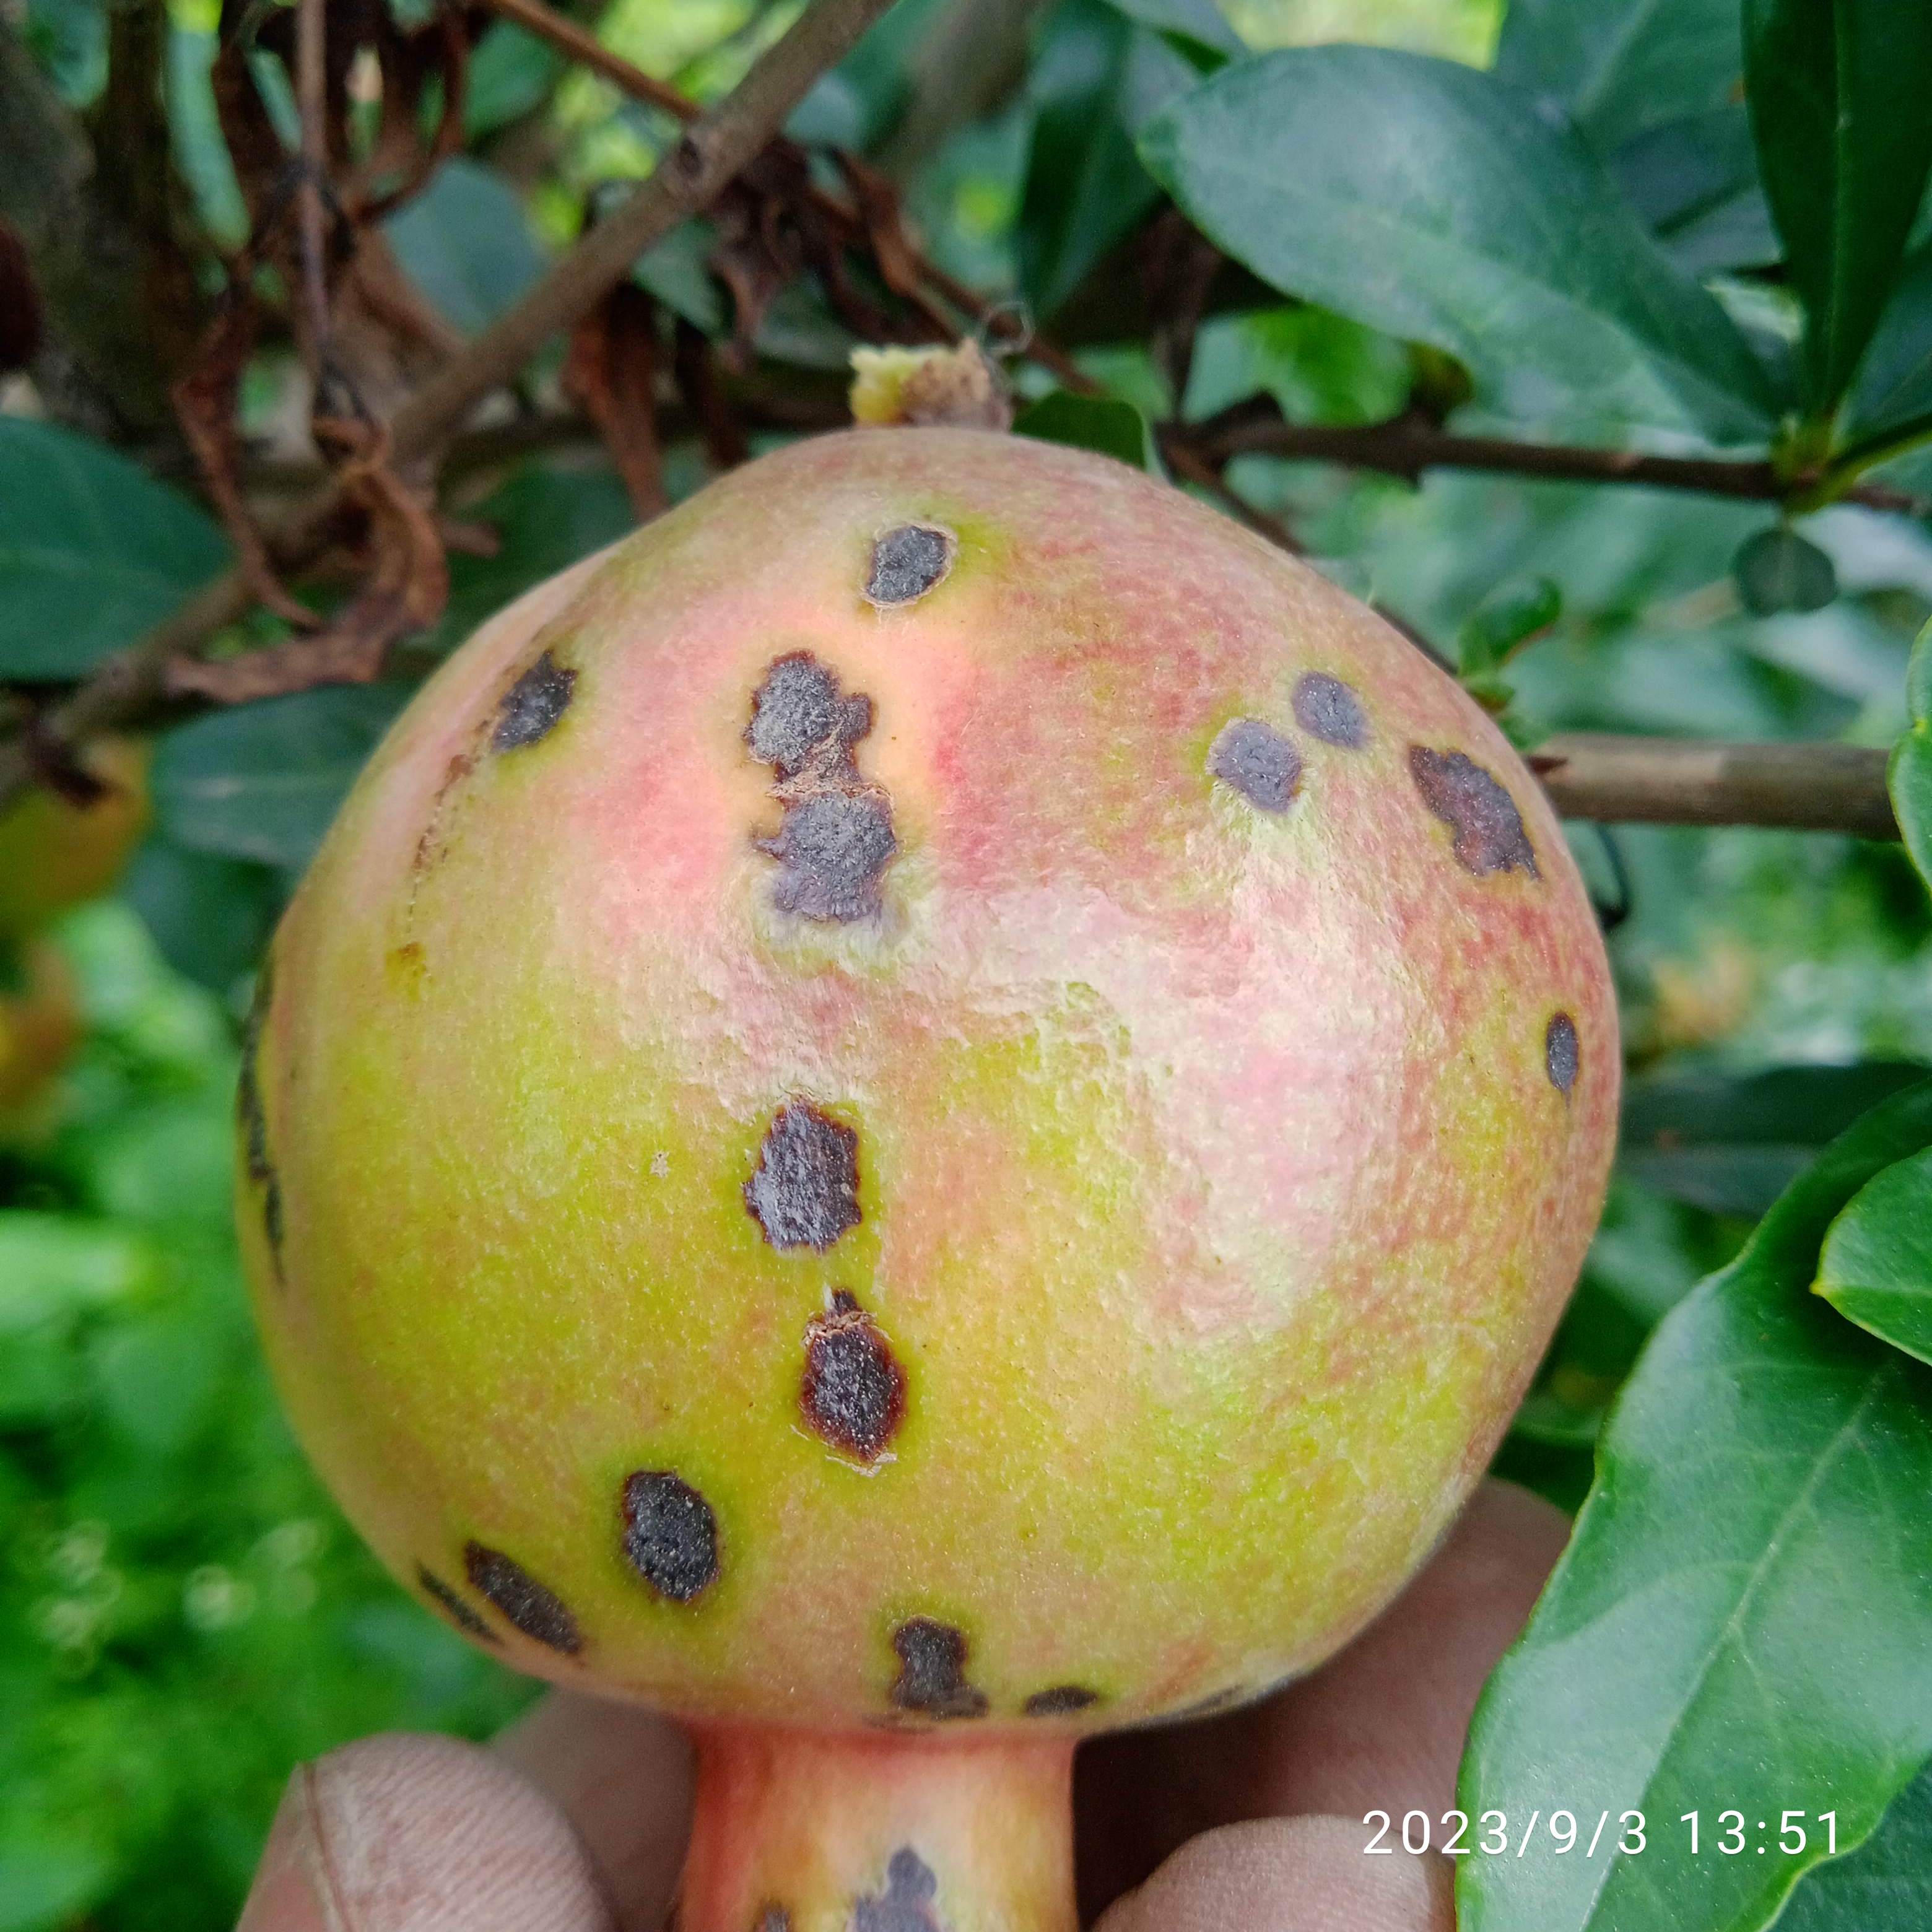
Label: Anthracnose